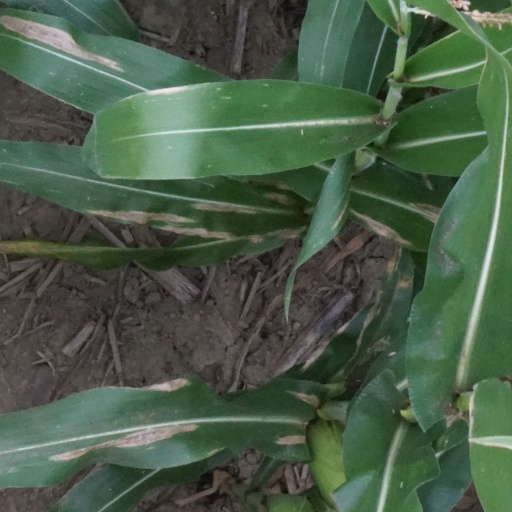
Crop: maize; corn